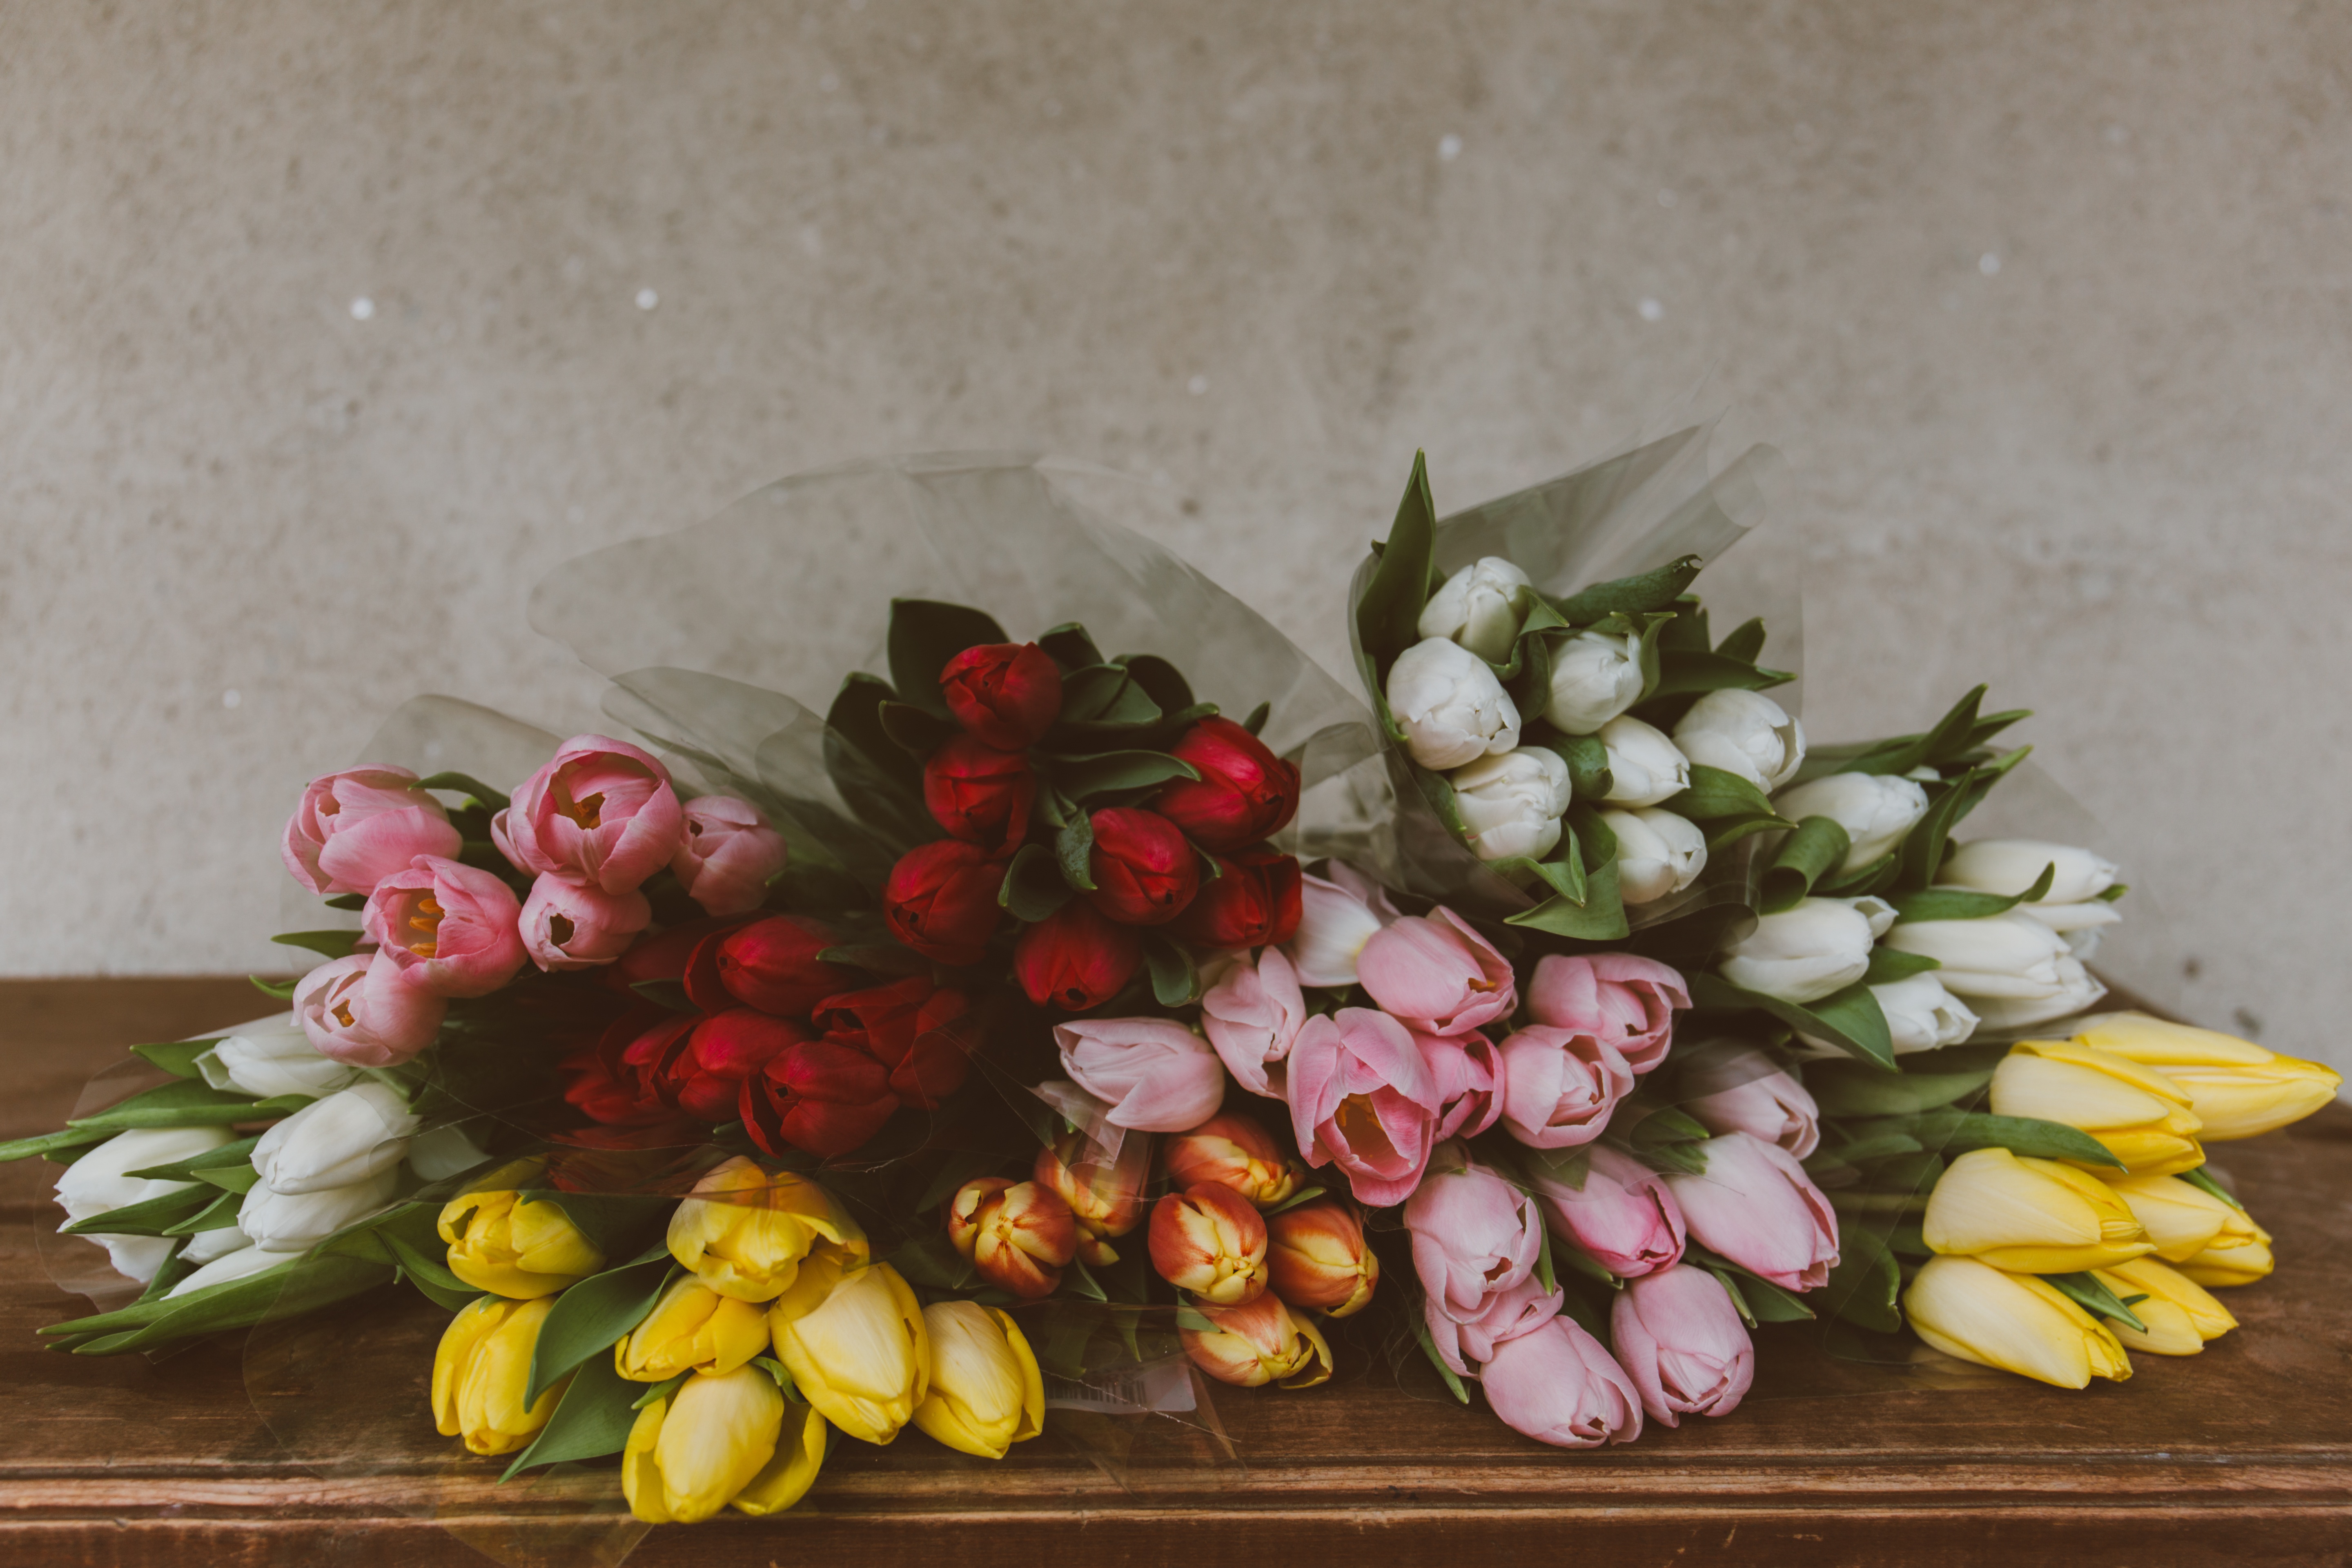
plant, flower, petal, produce, flora, still life, artwork, painting, art, floristry, flowering plant, flower bouquet, floral design, flower arranging